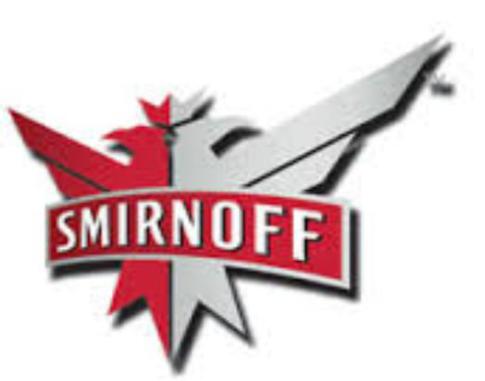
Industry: Food